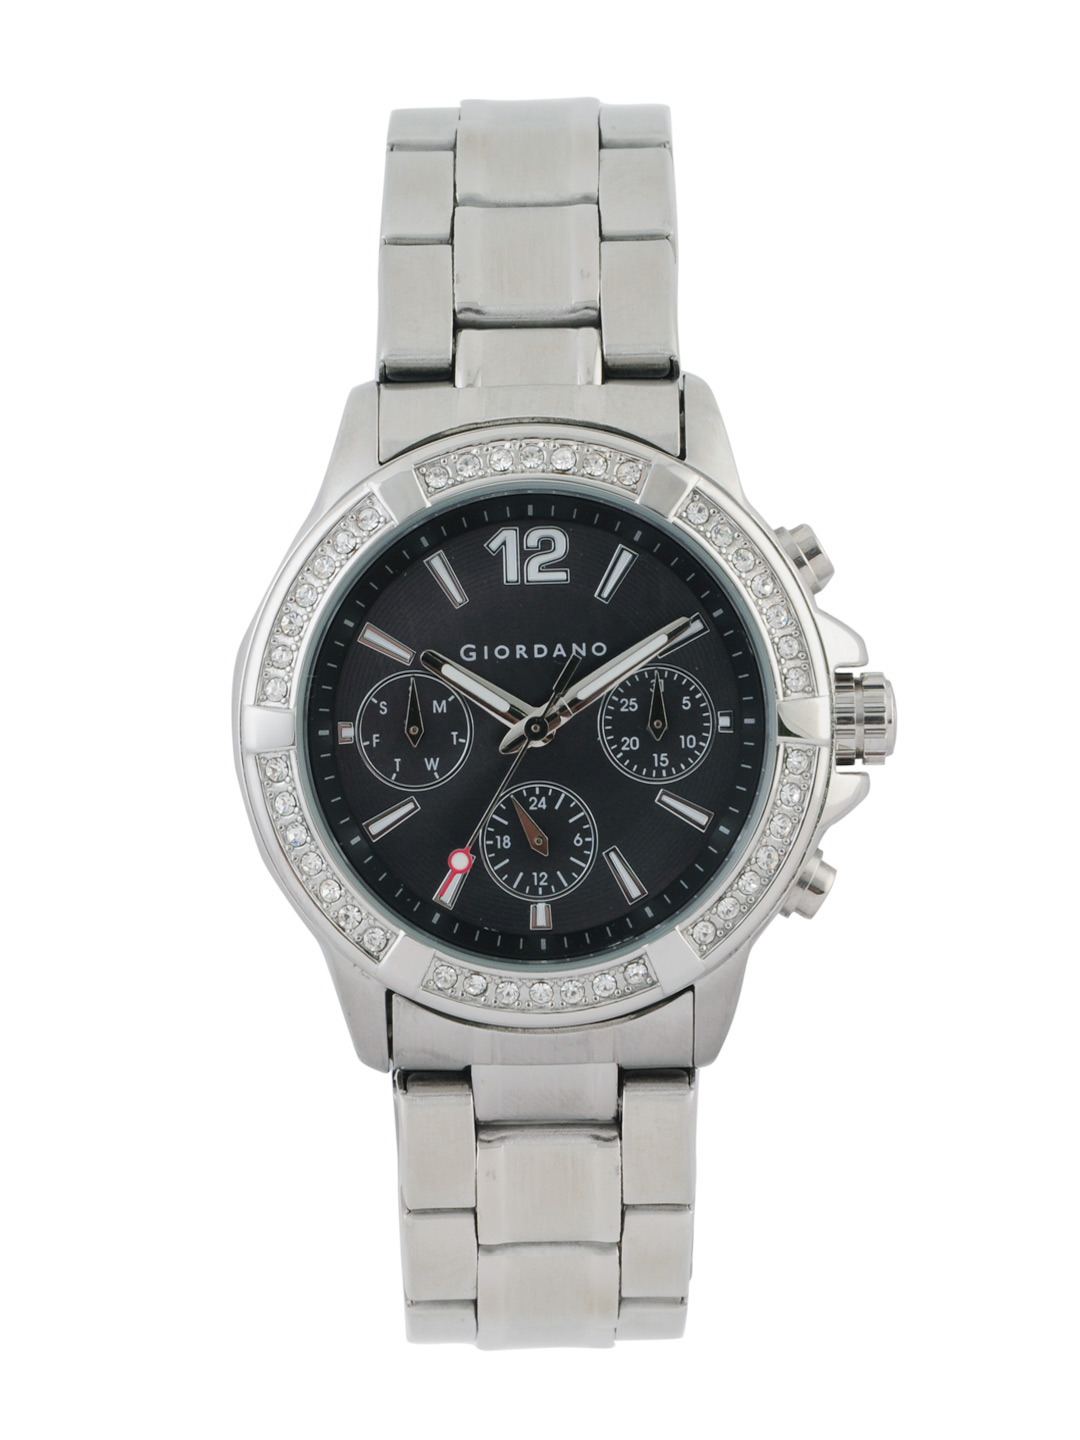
Giordano Women Chronograph Black Dial Watch
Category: Accessories / Watches / Watches
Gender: Women
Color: Black
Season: Winter 2016
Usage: Casual